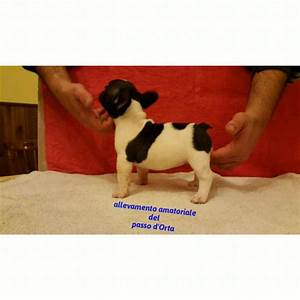
Label: cane